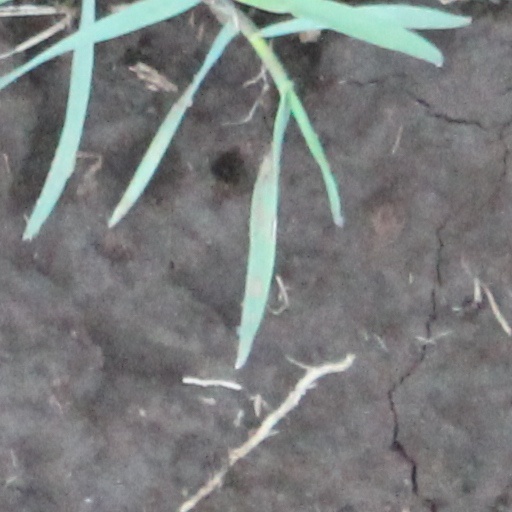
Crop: wheat